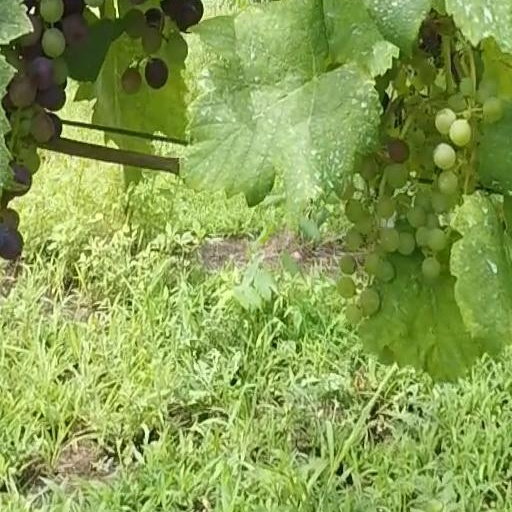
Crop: grape